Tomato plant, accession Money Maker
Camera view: vertical (180 deg); turntable rotation: 60 degrees
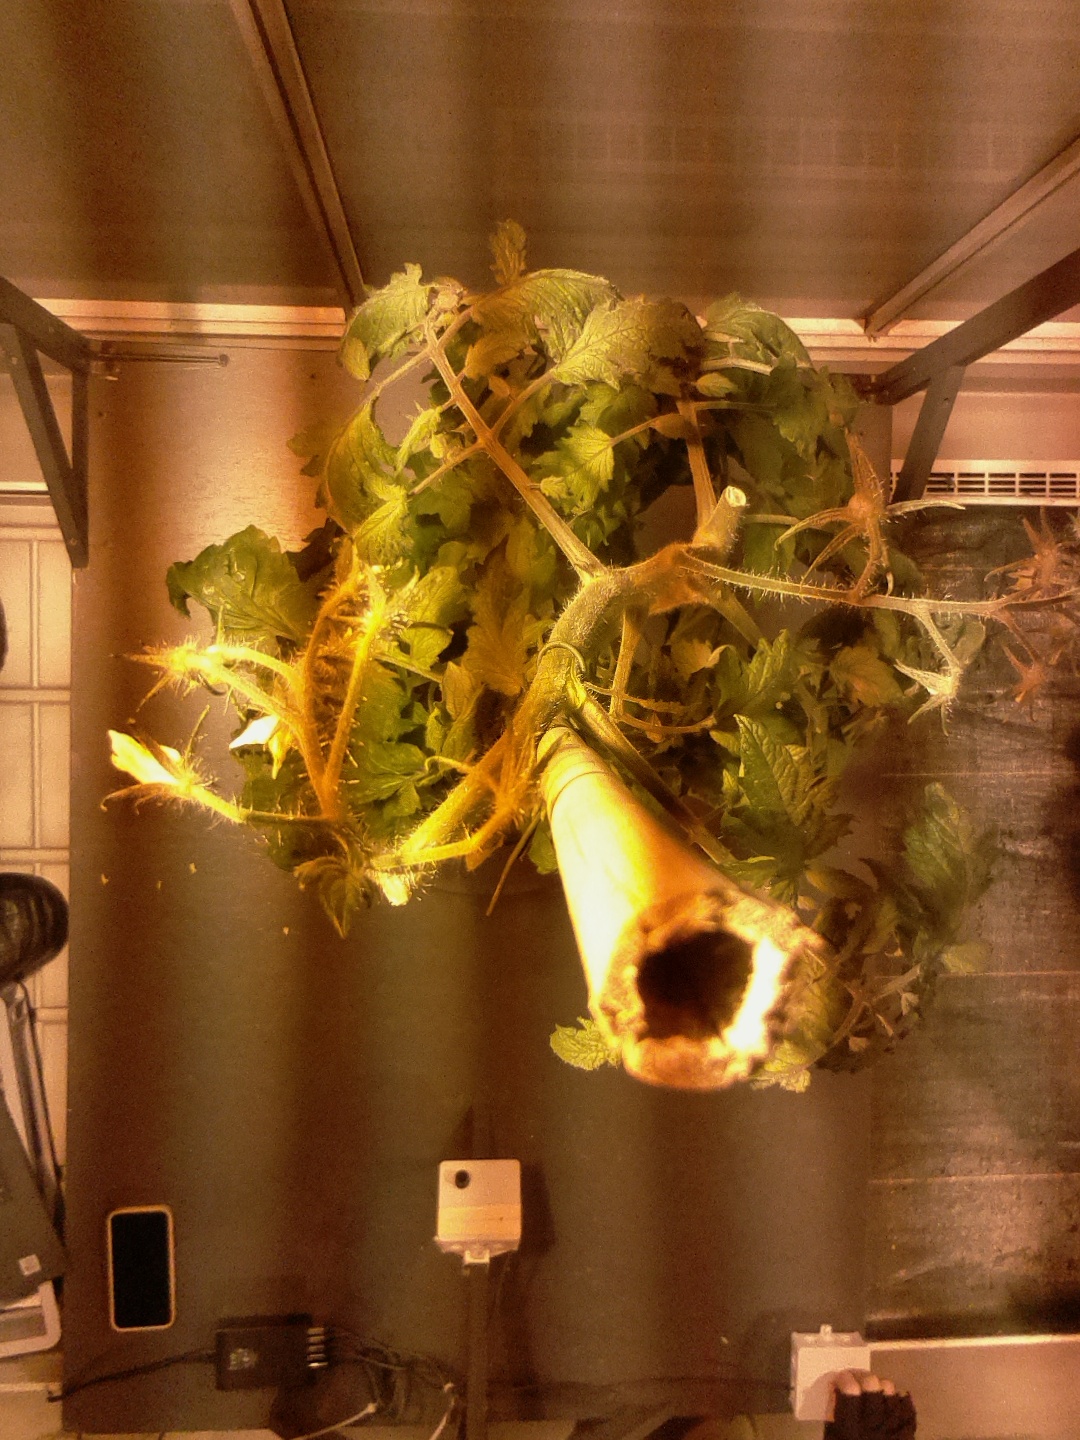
BBCH growth stage 73: 30%-40% of final fruit size